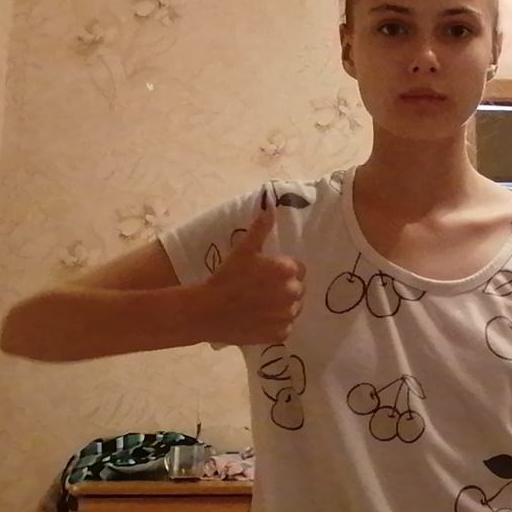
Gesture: like